Brown skua

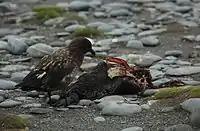
Brown skua eyeing a king penguin carcass

This is the heaviest species of skua and rivals the largest gulls, the great black-backed gull and glaucous gull, as the heaviest species in the shorebird order although not as large in length or wingspan. It is in length, in wingspan and has a body mass of . "S. a. hamiltoni" measured on Gough Island, weighed an average of in 9 males and in 9 females. "S. a. lonnbergi" measured in the Chatham Islands weighed an average of in 30 males and an average of in 32 females. The latter is one of the highest colony mean body mass for any living species of shorebird.